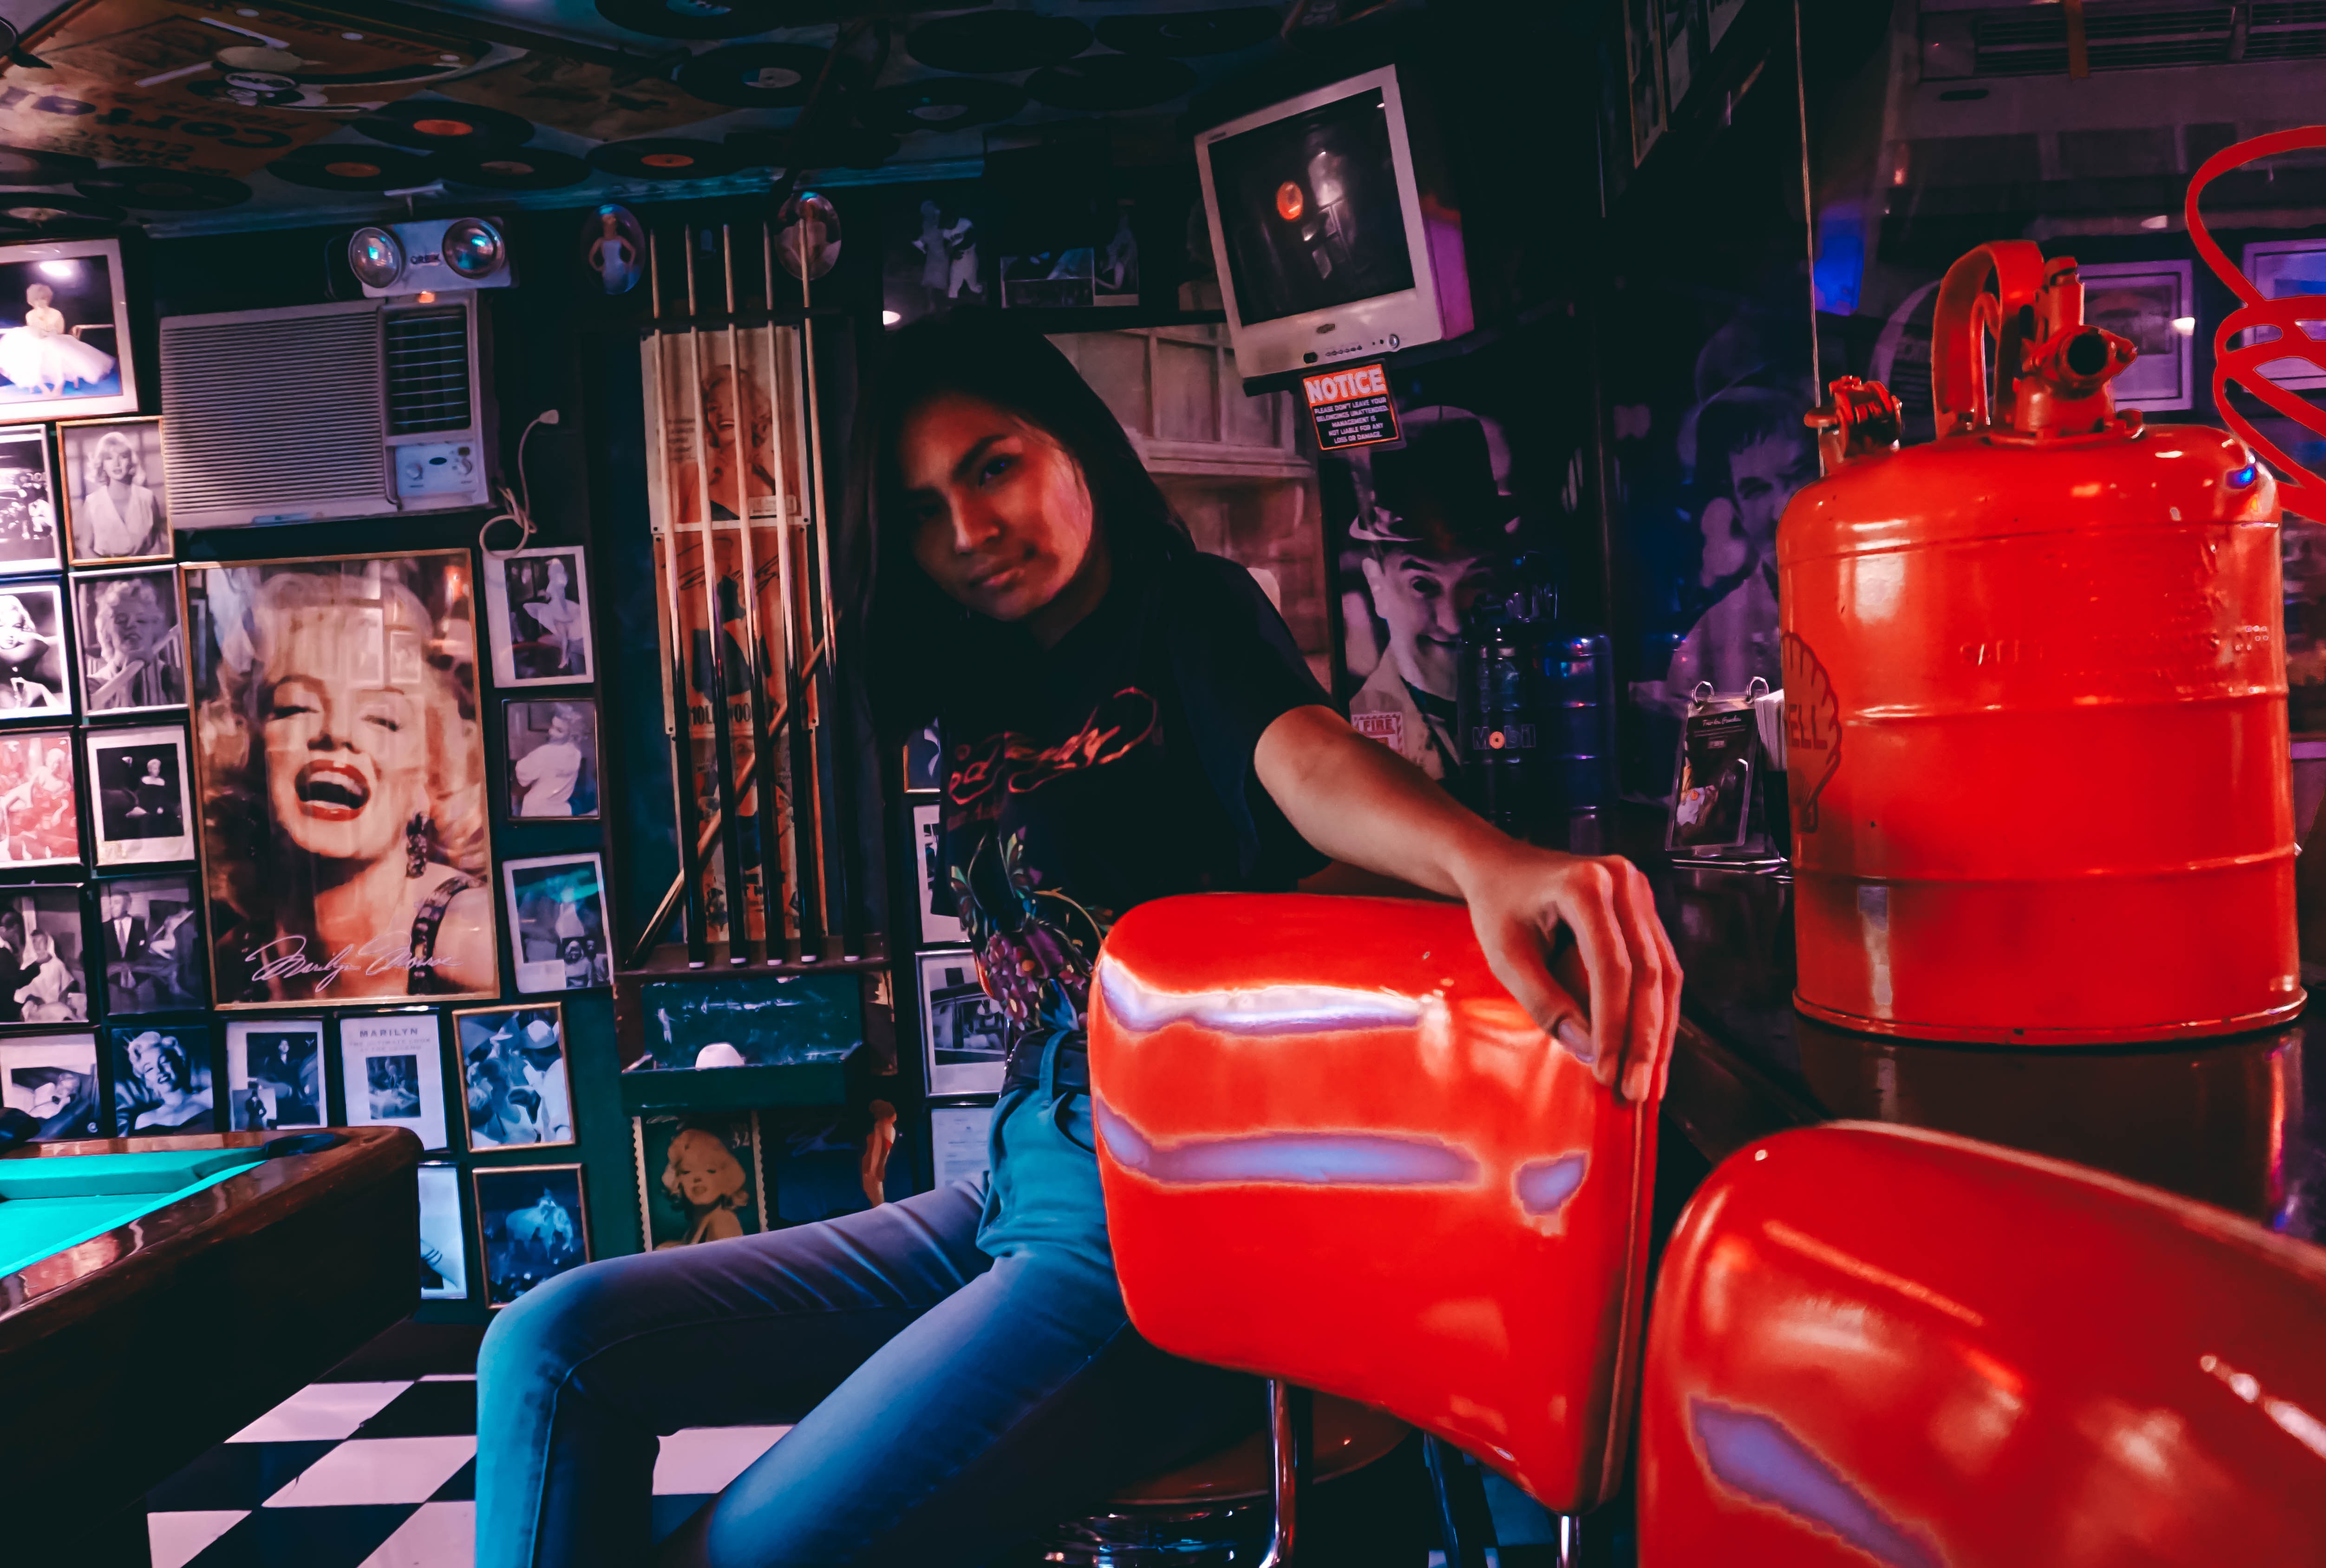
red, fun, room, vehicle, leisure, car